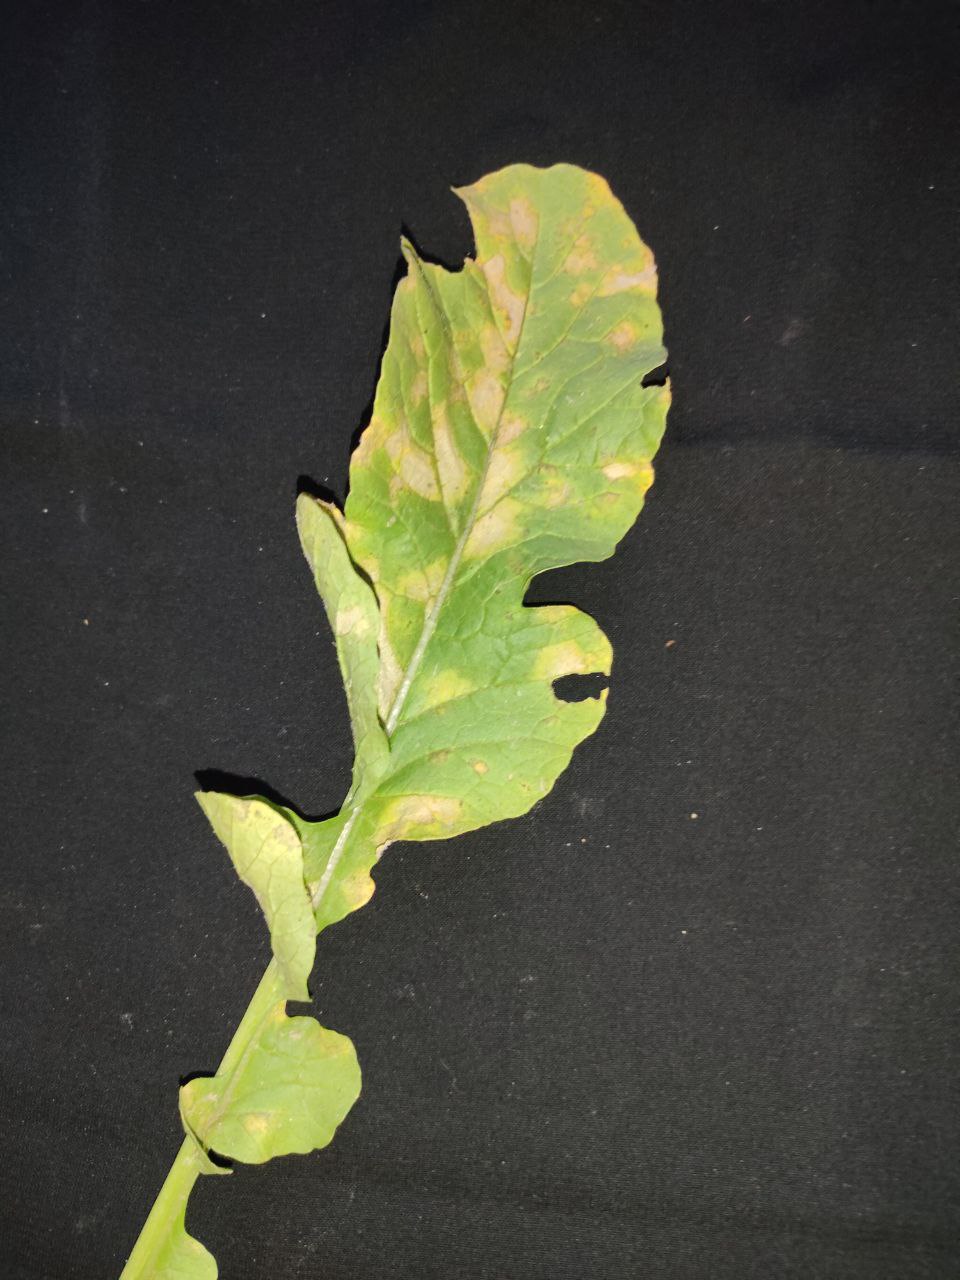
Label: Mosaic virus